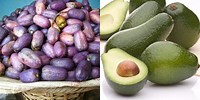
Label: Avocado